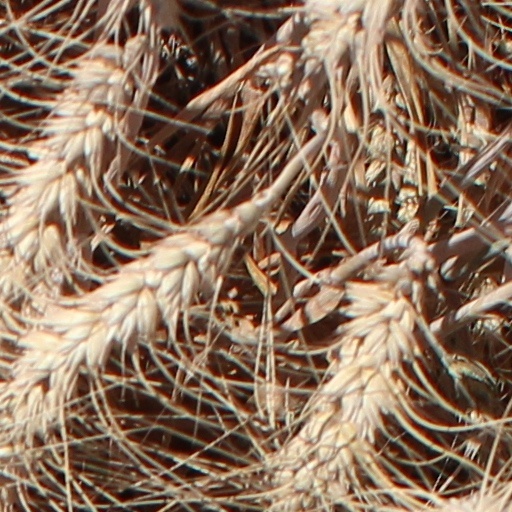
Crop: wheat